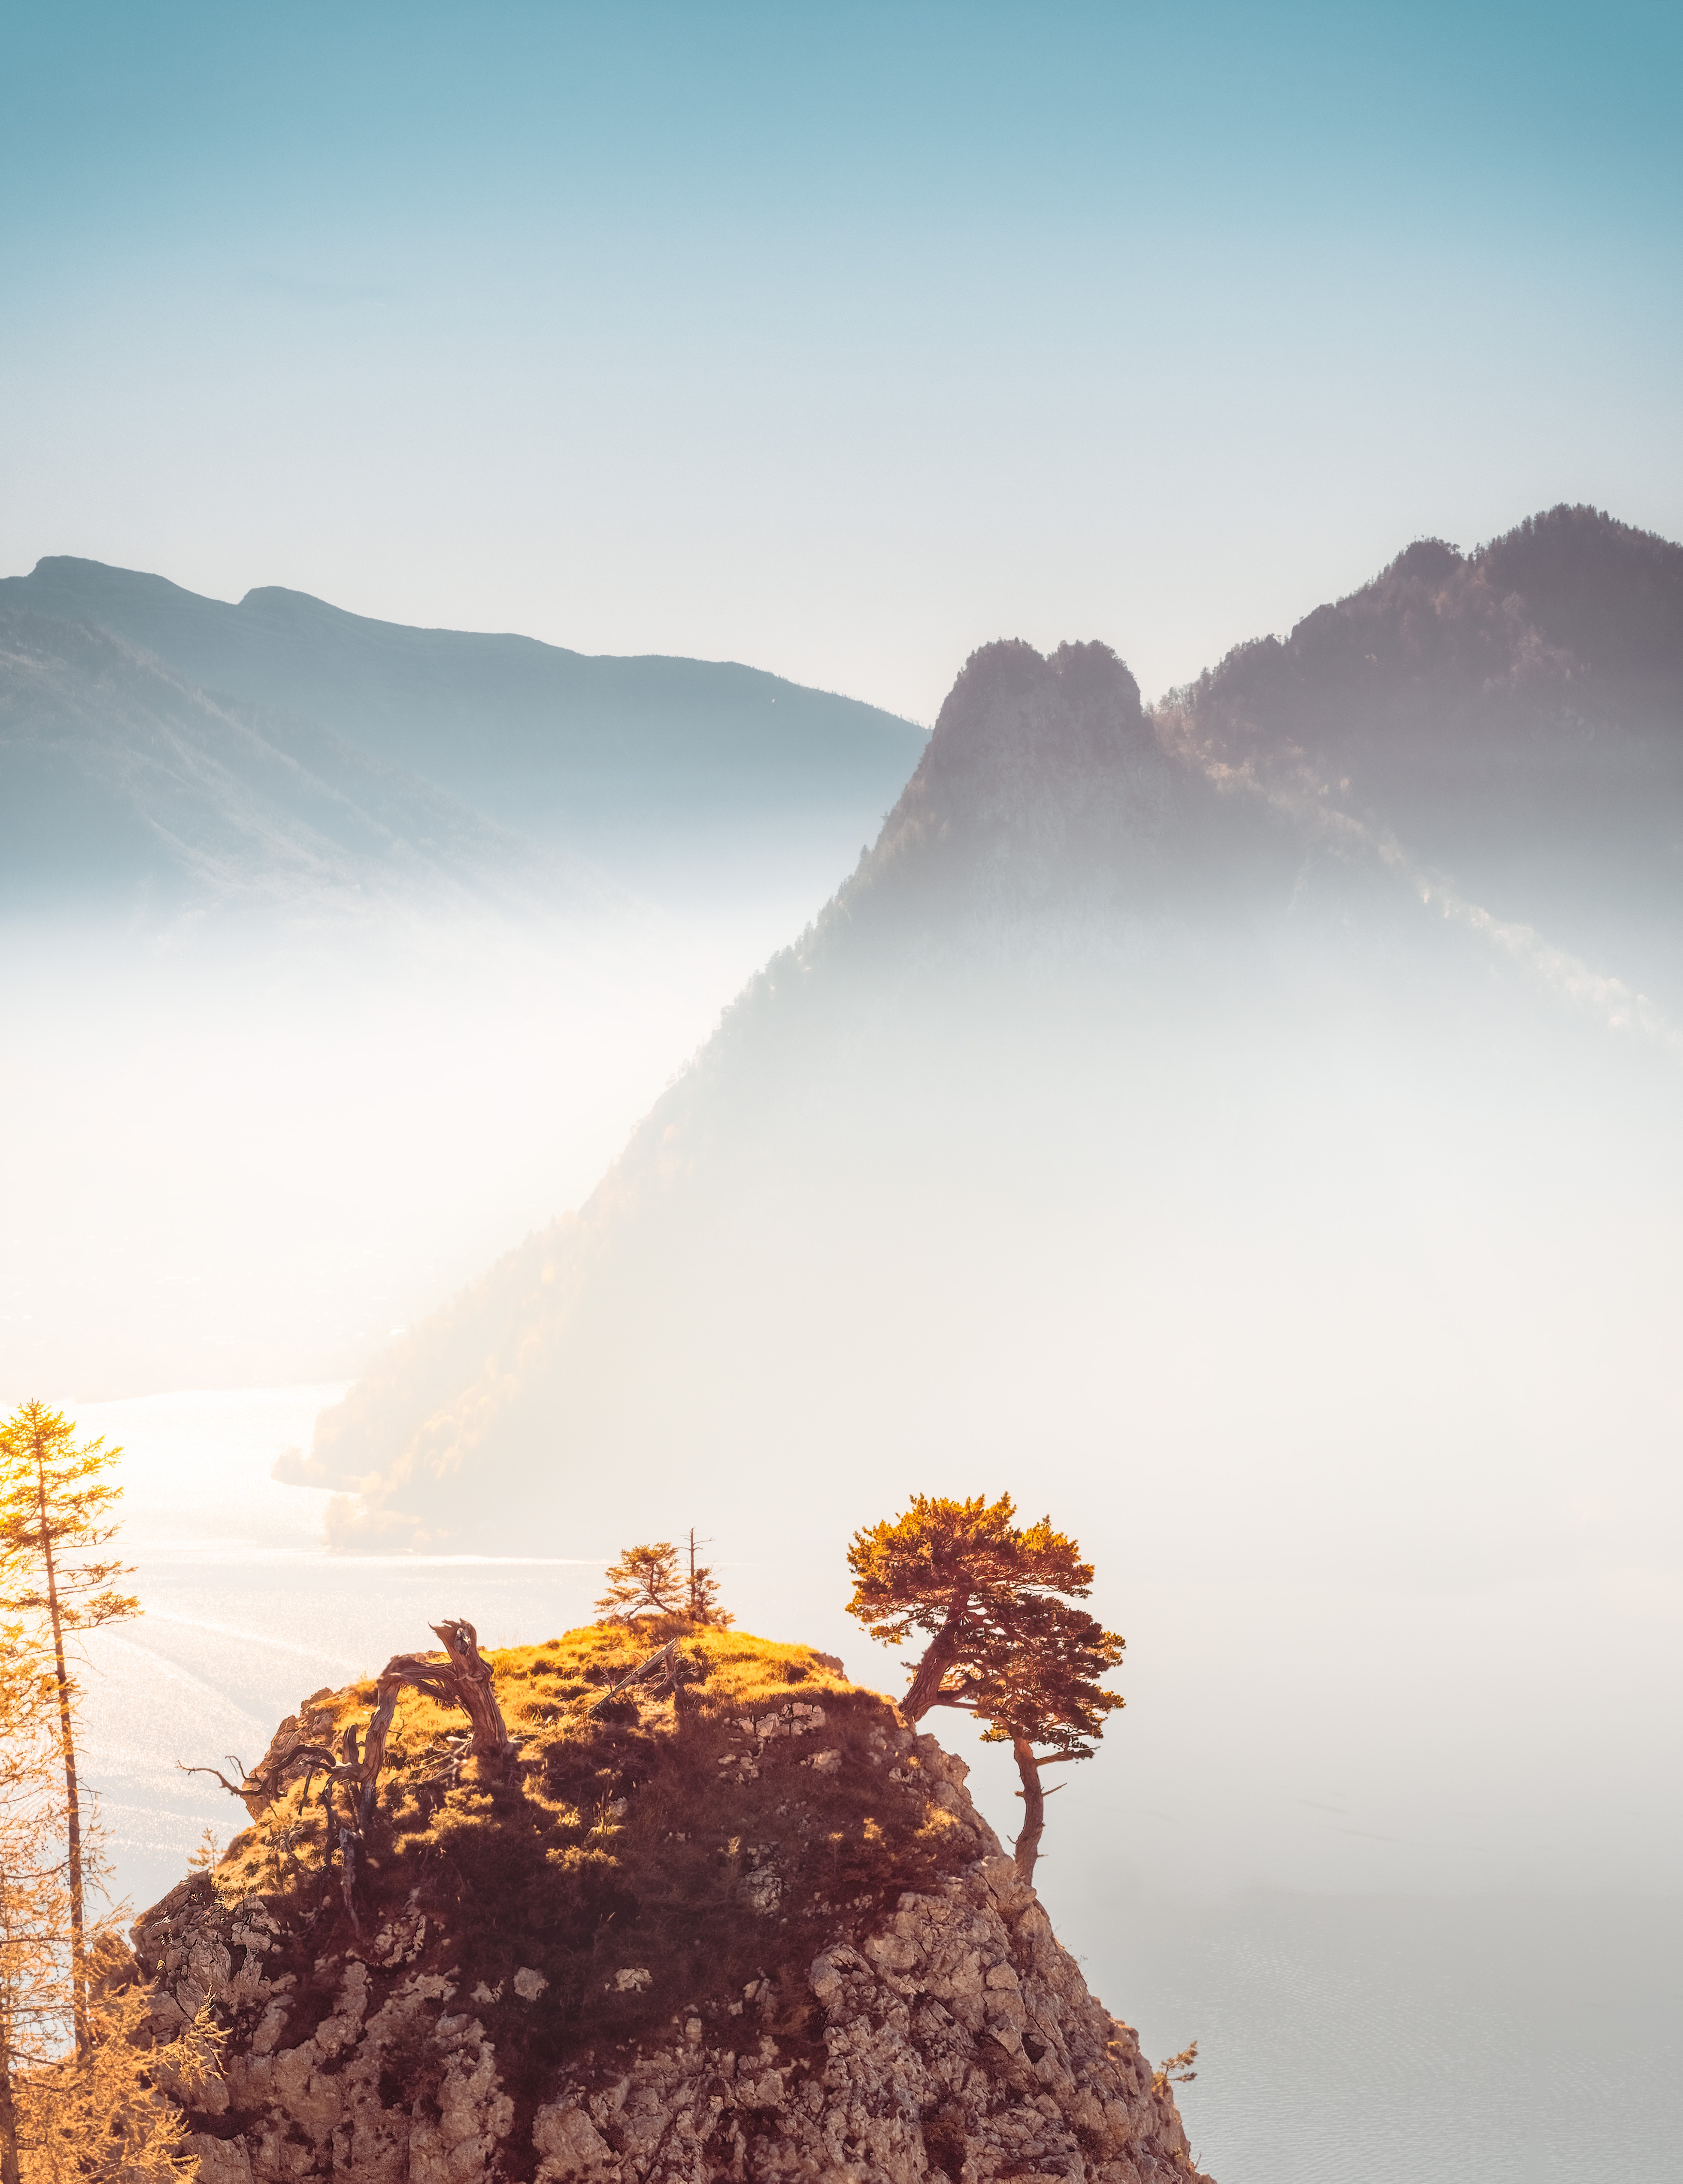
mountainous landforms, mountain, sky, nature, atmospheric phenomenon, mountain range, ridge, natural landscape, tree, hill, summit, morning, sunlight, alps, cloud, fog, mist, landscape, sunrise, calm, rock, mount scenery, massif, national park, pine family, hill station, pine, tourism